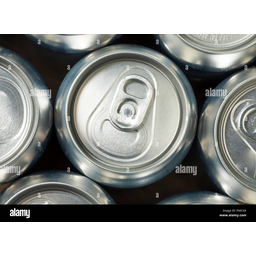
Label: metal